Bertolt Brecht

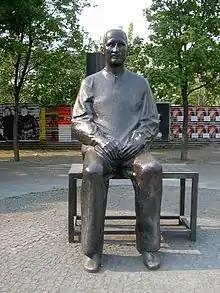
Statue of Brecht outside the Berliner Ensemble's theatre in Berlin

Though he was never a member of the Communist Party, Brecht had been schooled in Marxism by the dissident communist Karl Korsch. Korsch's version of the Marxist dialectic influenced Brecht greatly, both his aesthetic theory and theatrical practice. Brecht received the Stalin Peace Prize in 1954. His proximity to Marxist thought made him controversial in Austria, where his plays were boycotted by directors and not performed for more than ten years.